High-speed rail in Russia

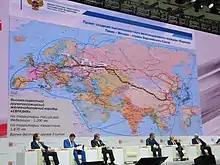
Proposed corridor for linking Asian and European rails.

High-speed rail is emerging in Russia as an increasingly popular means of transport, where it is twice as fast as the regular express trains between Moscow and Saint Petersburg.